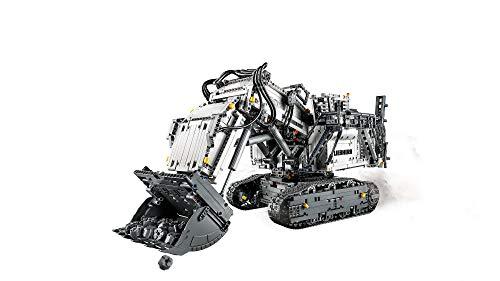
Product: LEGO Technic Liebherr R 9800 Excavator 42100 Building Kit, New 2019 (4,108 Pieces)
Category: Toys & Games | Building Toys | Building Sets
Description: This 4,108-piece LEGO Technic Liebherr R 9800 Excavator 42100 replica, with lots of true-to-life details and an authentic color scheme, makes an ideal Christmas or birthday gift for all aged 12+.
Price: $434.95
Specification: ProductDimensions:22.9x18.9x6.7inches|ItemWeight:3.52ounces|ShippingWeight:14.42pounds|ASIN:B07Q2WMBY7|Californiaresidents:ClickhereforProposition65warning|Itemmodelnumber:6251567|Manufacturerrecommendedage:12yearsandup|Batteries:6AAbatteriesrequired.